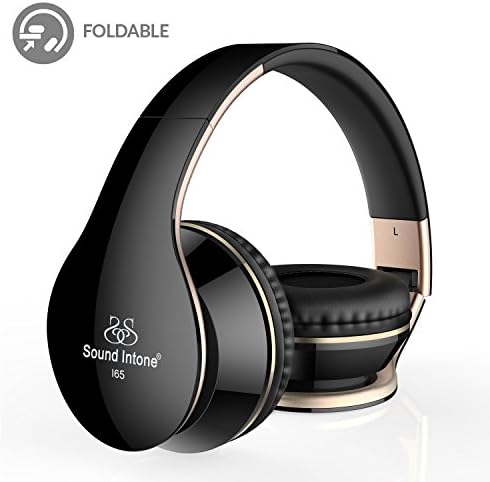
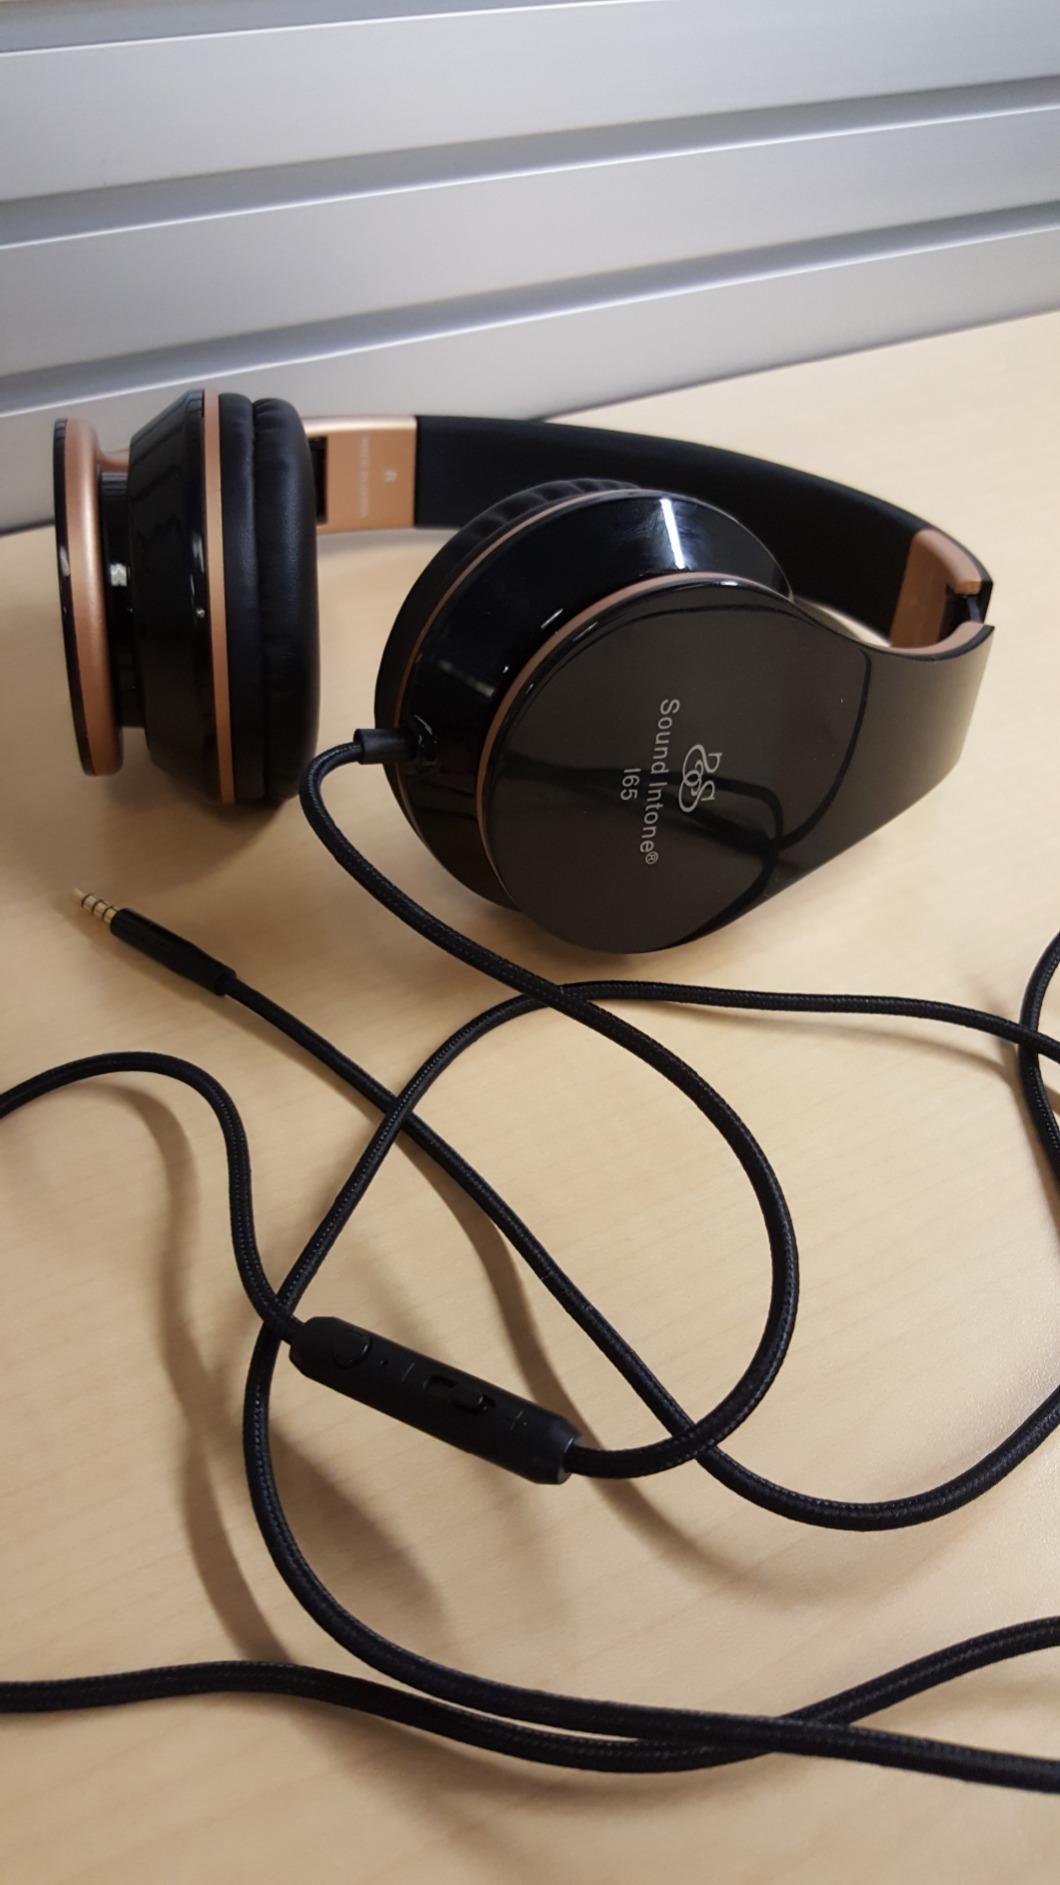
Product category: headphones
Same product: yes